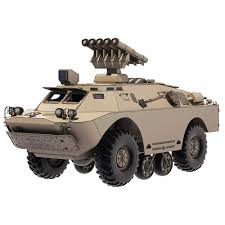
Label: BRDM